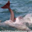
Label: dolphin